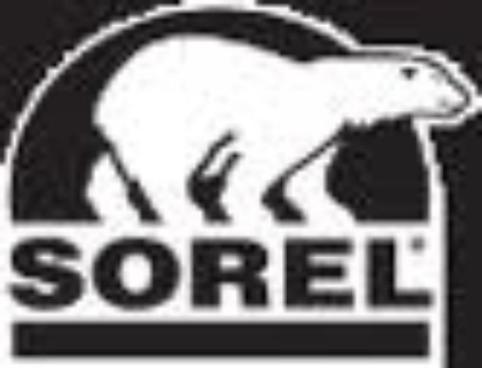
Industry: Clothes